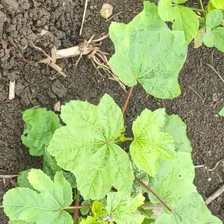
Weed species: Little_Mallow(Malva parviflora)